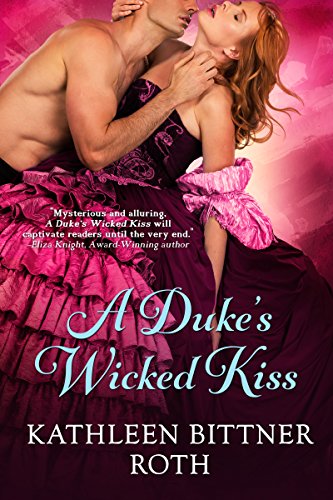
A Duke's Wicked Kiss (Entangled Select)
Category: Buy a Kindle
Review A "PULL THE FIRE ALARM" ROMANCE WITH DEATH MAYHEM...Entertainment News Ms. Bittner Roth stays faithful to the traditions, the sensibilities and the language of the era. It's superbly written, captivating, and in my opinion, has all the makings of a classic...Monique Daoust...Goodreads The author does a great job with the characters and with the plot. It is a great story you can really get into that is not full of fluff -- Racing To Read Reviews ...a sweeping tale of new and foreign lands. Of lust sparked that turned to love. Of old hurts put to rest for both characters. I thought John was an amazing hero and Suri was sometimes frustrating, but that is what made the plot so thoroughly engaging...Kiltsandswords Reviews I loved it and I think it is a must read for historical romance lovers...Wrecked_Life's review About the Author Kathleen Bittner Roth writesevocative Victorian romance featuring characters who are forced to draw ontheir strength of spirit to overcome adversity and find unending love. Her ownfairy tale wedding in a Scottish castle led her to her current residence inBudapest, Hungary, considered one of Europe's most romantic cities. However,she still keeps one boot firmly in Texas and the other in her home state ofMinnesota. A PAN member of Romance Writers of America®, she was a 2012 GoldenHeart® finalist.
Features: A Duke's Wicked Kiss by Kathleen Bittner Roth: | While on a secret mission for the Crown, a proper duke falls for an improper daughter of an Indian royal and British noble. | Miss Suri Thurston knows the pain of abandonment. Intent on confronting the grandmother who tossed her to the lions, she travels from England to her birthplace in India. Her plans run afoul when she encounters the man who, ten years prior, left a mark on her soul with one stolen kiss. But he is a duke, and far beyond the reach of even her dreams. | The Duke of Ravenswood, secret head of the British Foreign Service, has no time for relationships. His one goal is to locate and eliminate key insurgents involved in an uprising against the British East India Company before it's too late. But when Suri appears in Delhi, his resolve is tested as he finds his heart forever bound to her by the one haunting kiss they shared once upon a time. | With Suri's vengeful Indian family looking for her death, and insurgents intent on mutiny tearing their world apart, can their love rise above the scandal of the marriage they both desperately want?